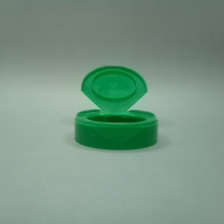
Color: green
Cap type: flip-top cap